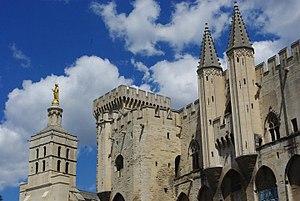
La Papauté d’Avignon désigne la résidence du pape en Avignon.